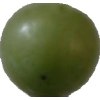
Label: grape